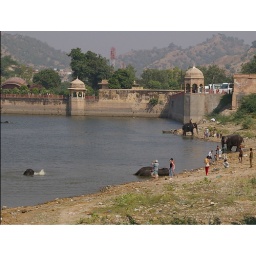
The elephants take a bath in Amber Fort's lake after a hard day's work